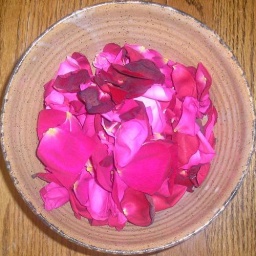
Ever fleeting, every elusive, Time is captured in this bowl of rose petals.